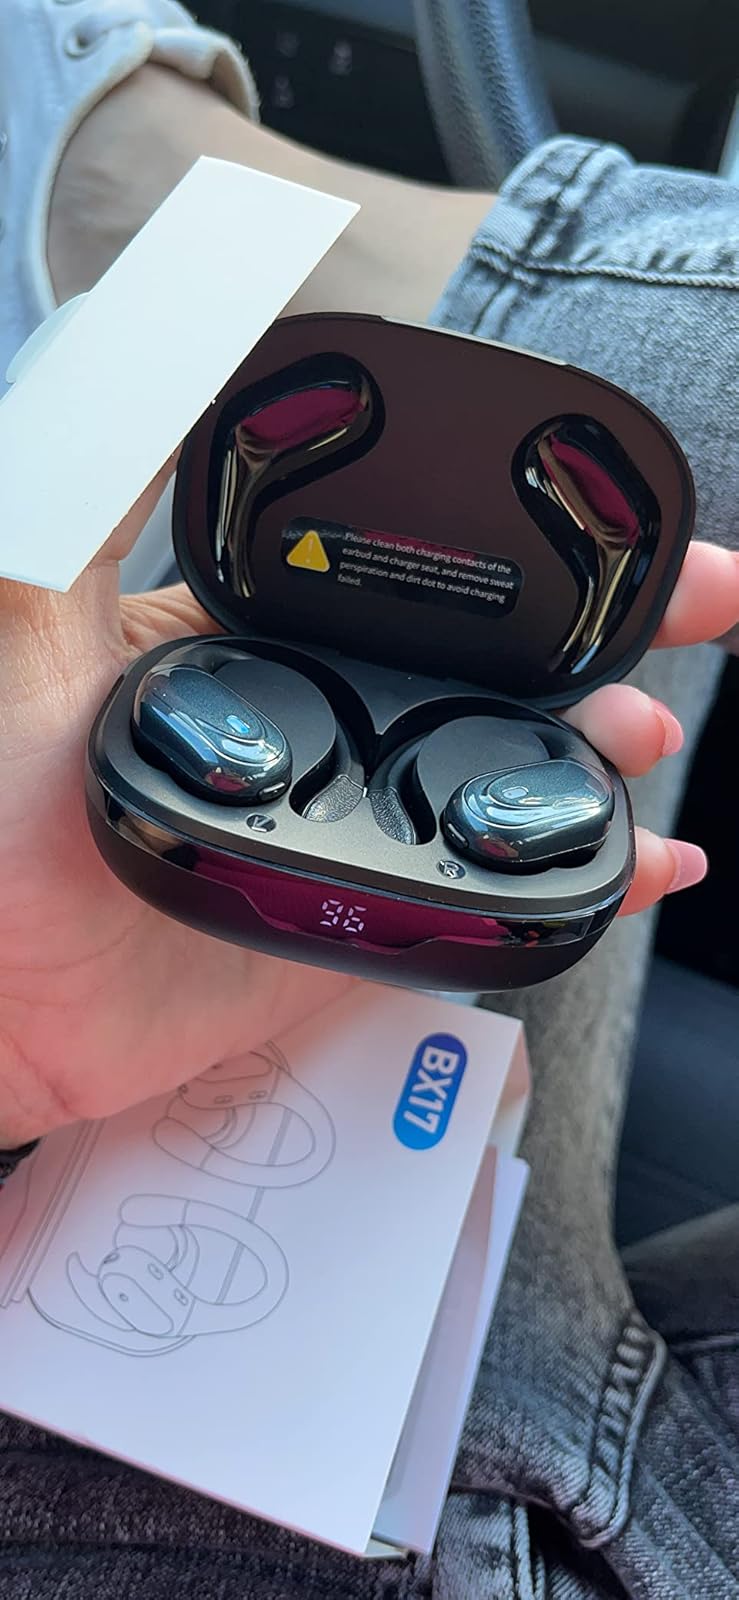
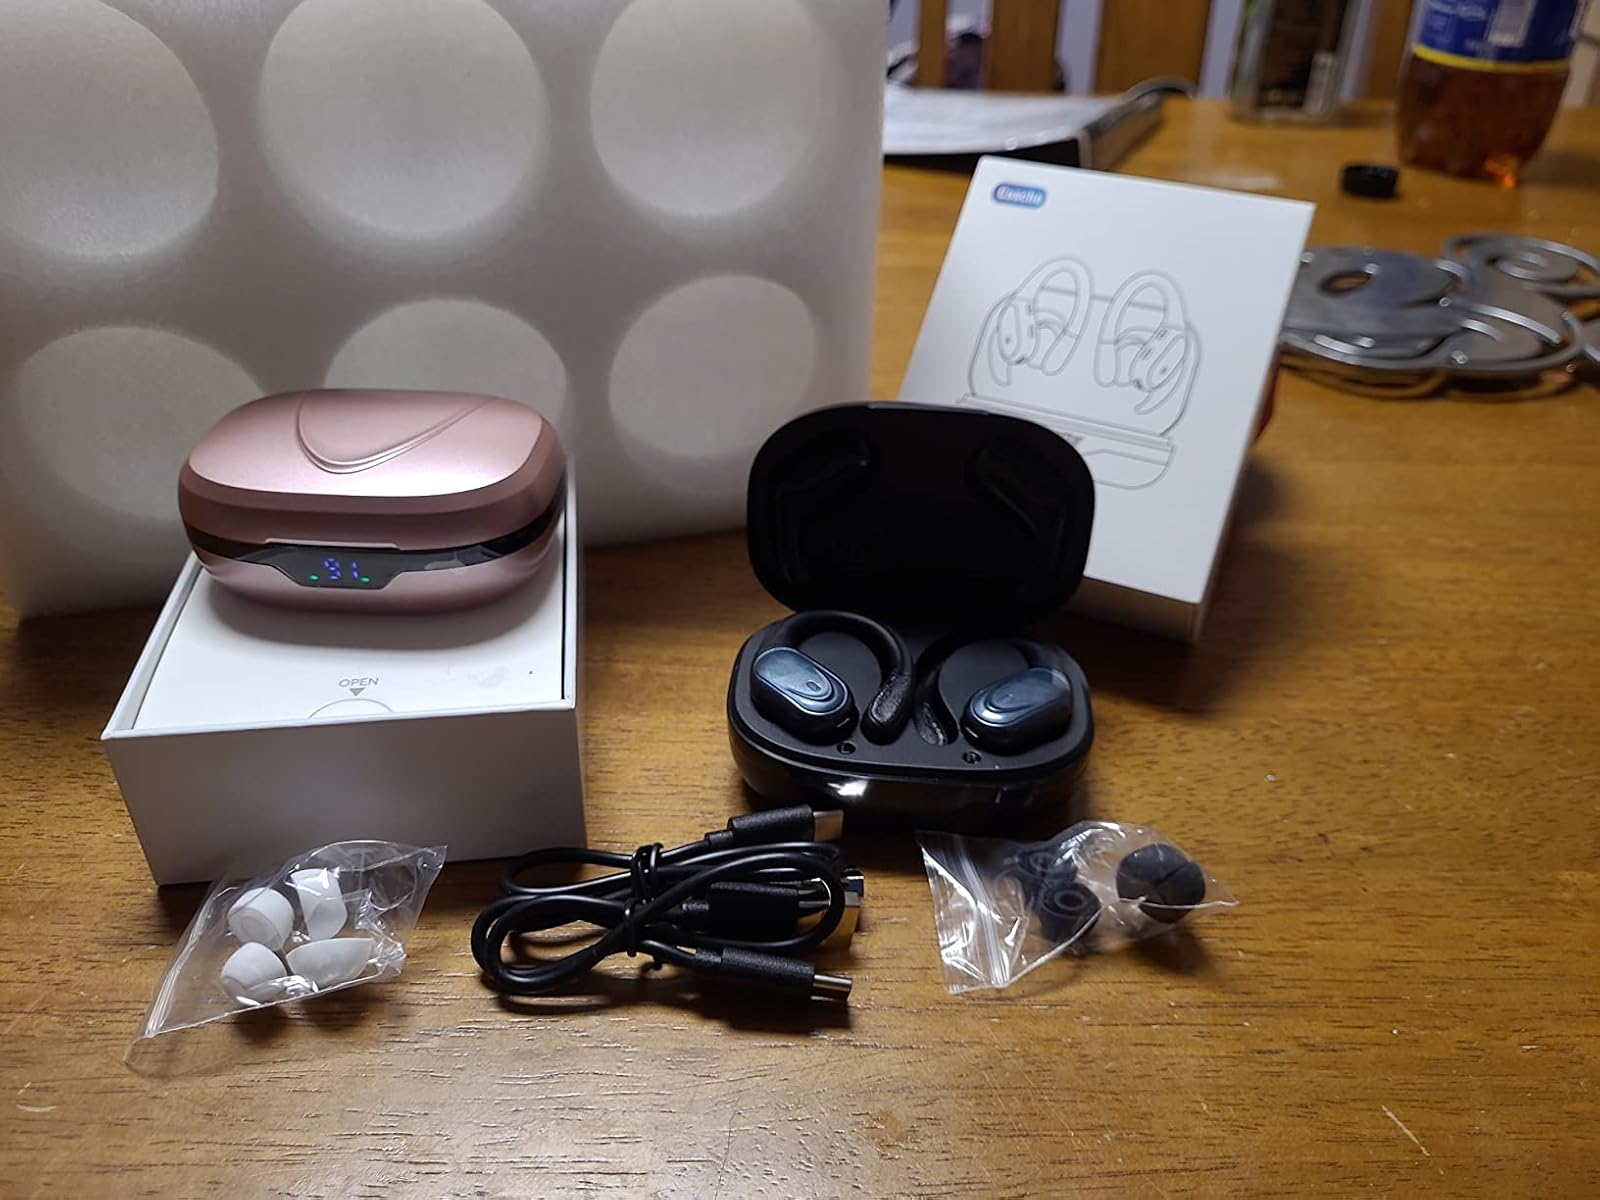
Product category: earbuds
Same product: yes